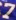
Number: 7